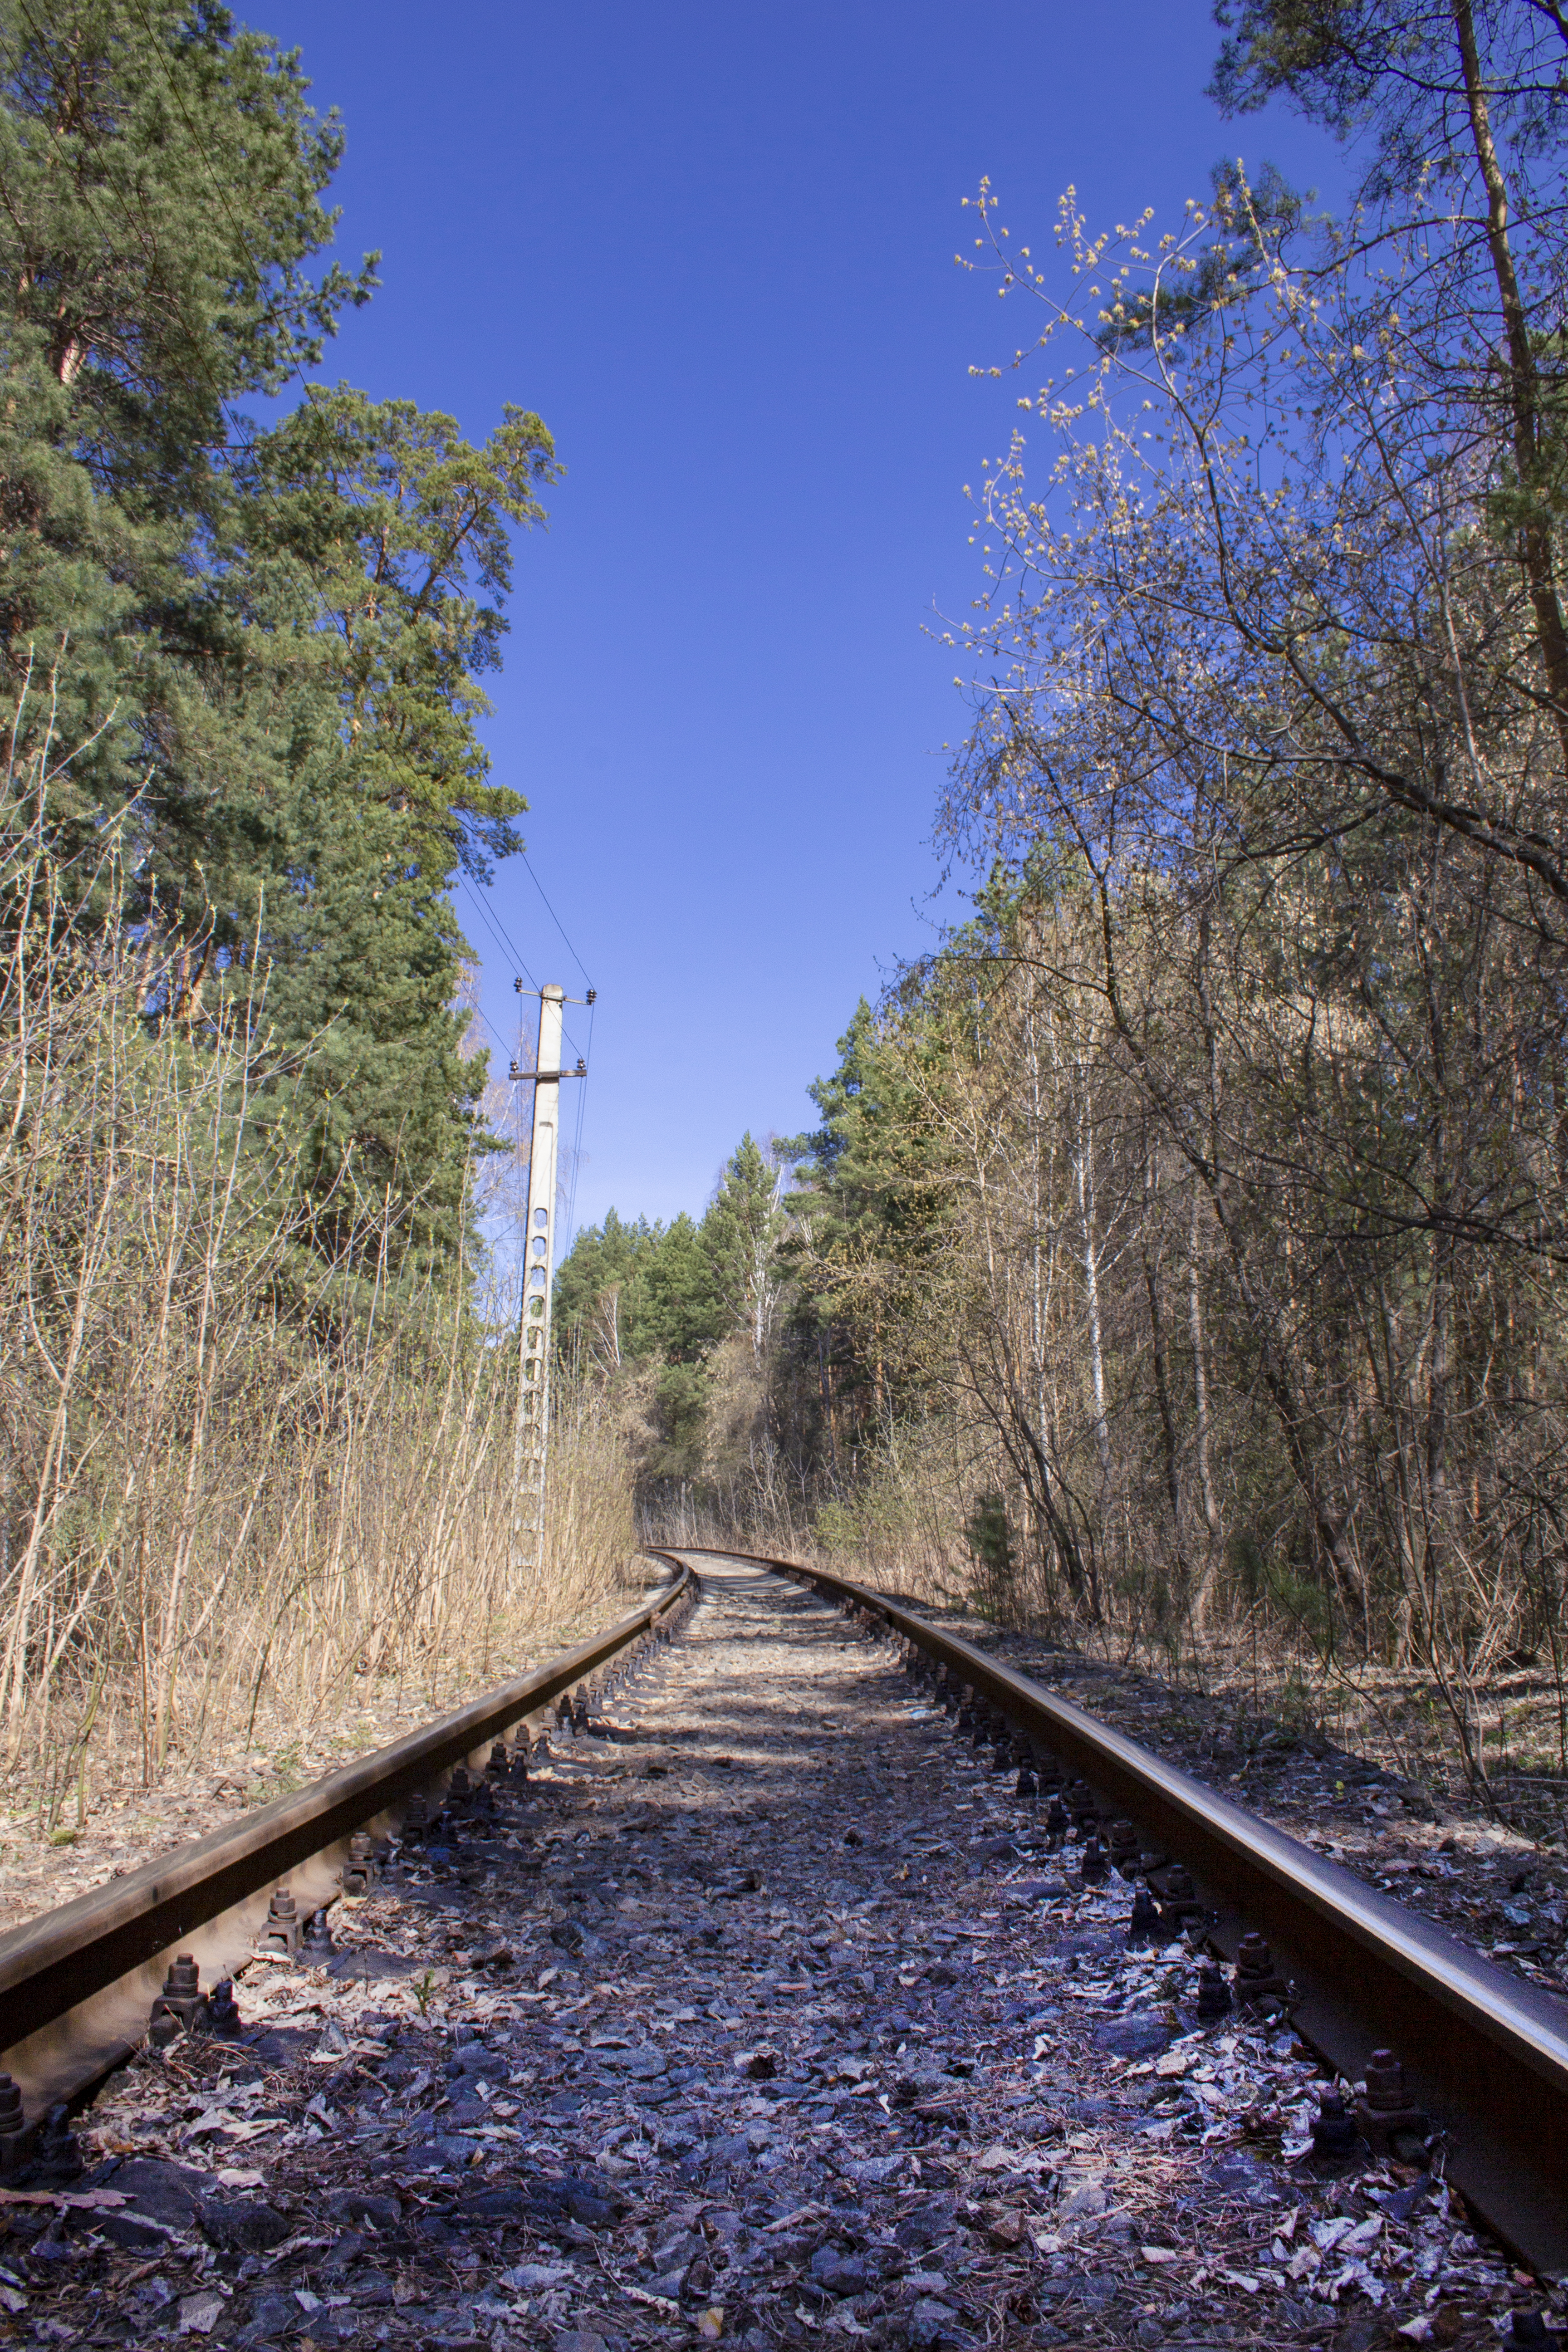
rails, sleepers, railway, forest, sky, plant, leaf, natural landscape, branch, wood, twig, track, thoroughfare, grass, tree, parallel, road, landscape, road surface, horizon, symmetry, woodland, trunk, overhead power line, electric blue, electricity, nonbuilding structure, spring, trail, transport, pebble, winter, path